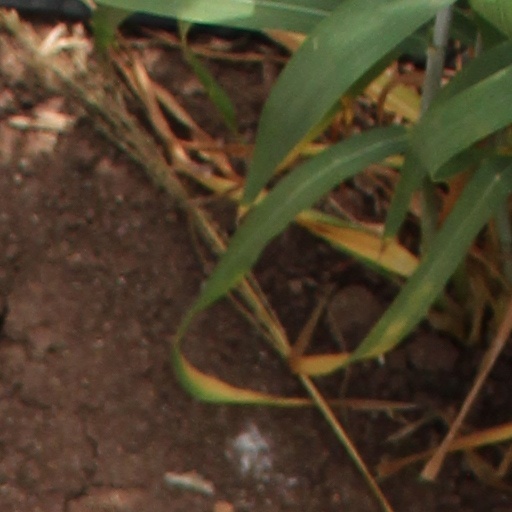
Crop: wheat